Lilia Moritz Schwarcz

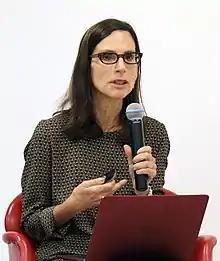

Lilia Katri Moritz Schwarcz is a Brazilian historian and anthropologist. She is a doctor in social anthropology at the University of São Paulo, full professor at the Faculdade de Filosofia, Letras e Ciências Humanas in the same institution, and visiting professor (Global Scholar) at Princeton University.